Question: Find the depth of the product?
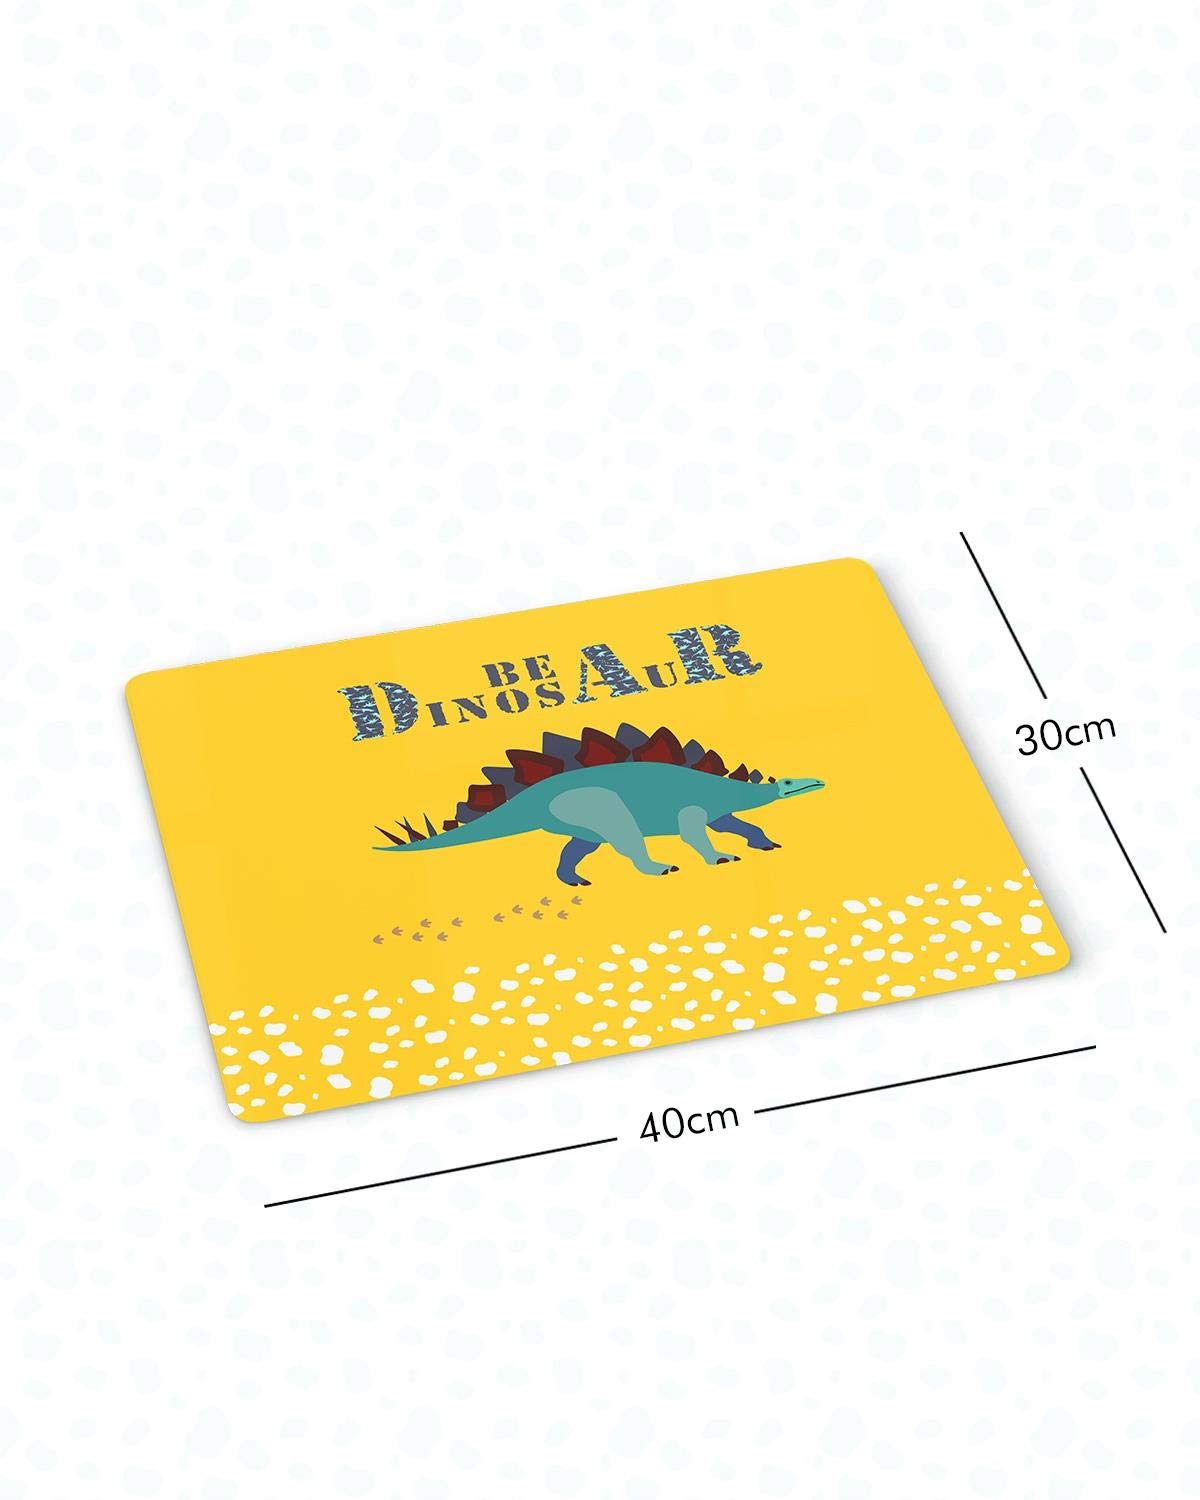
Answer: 40.0 centimetre